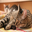
Label: cat